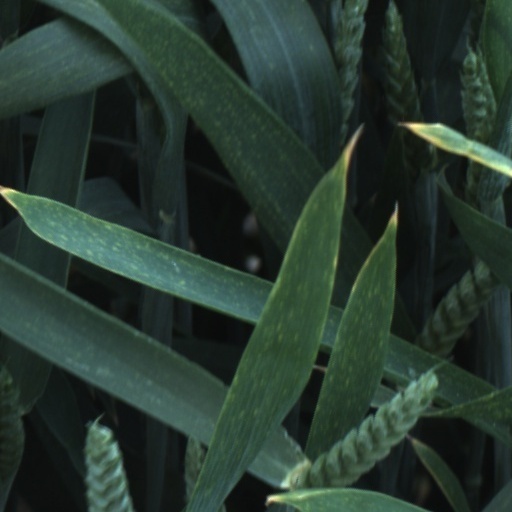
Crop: wheat